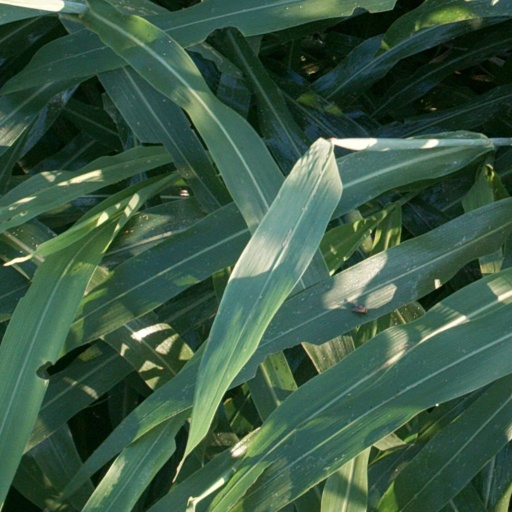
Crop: sorghum